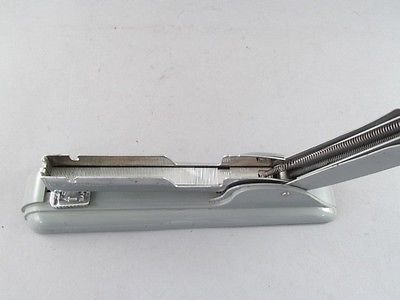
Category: stapler